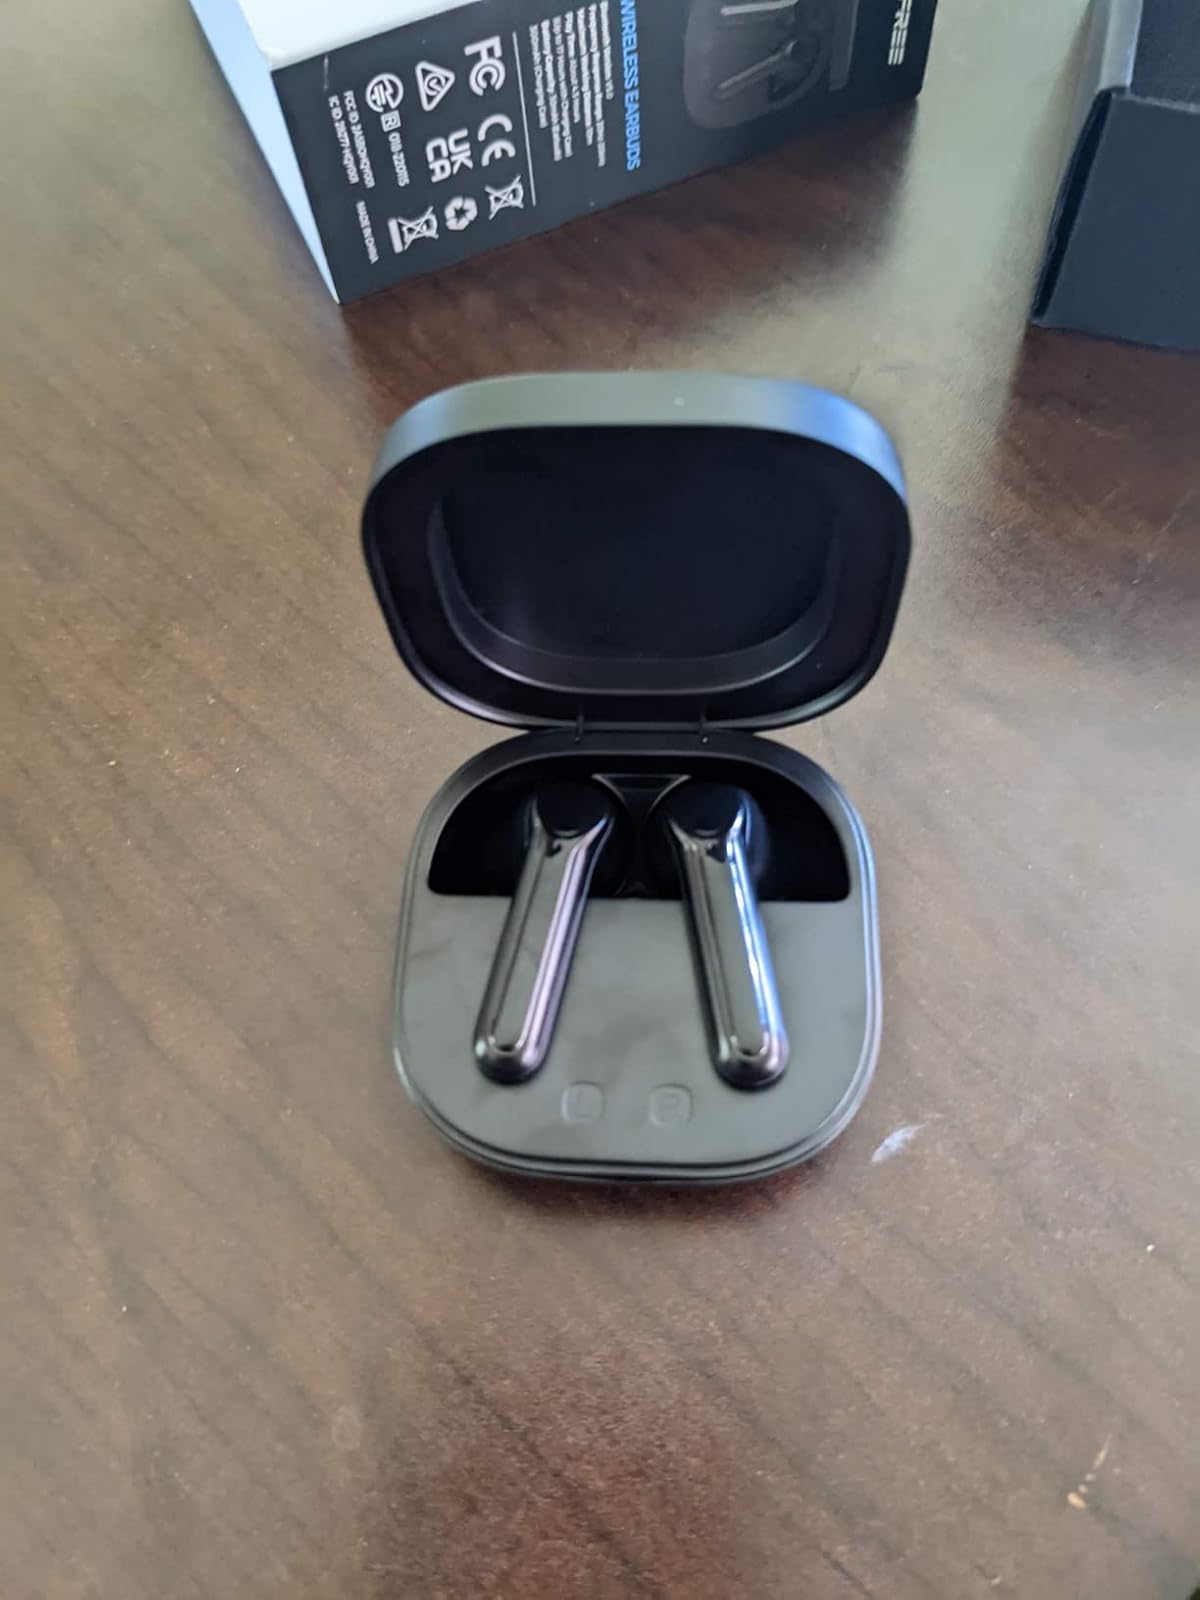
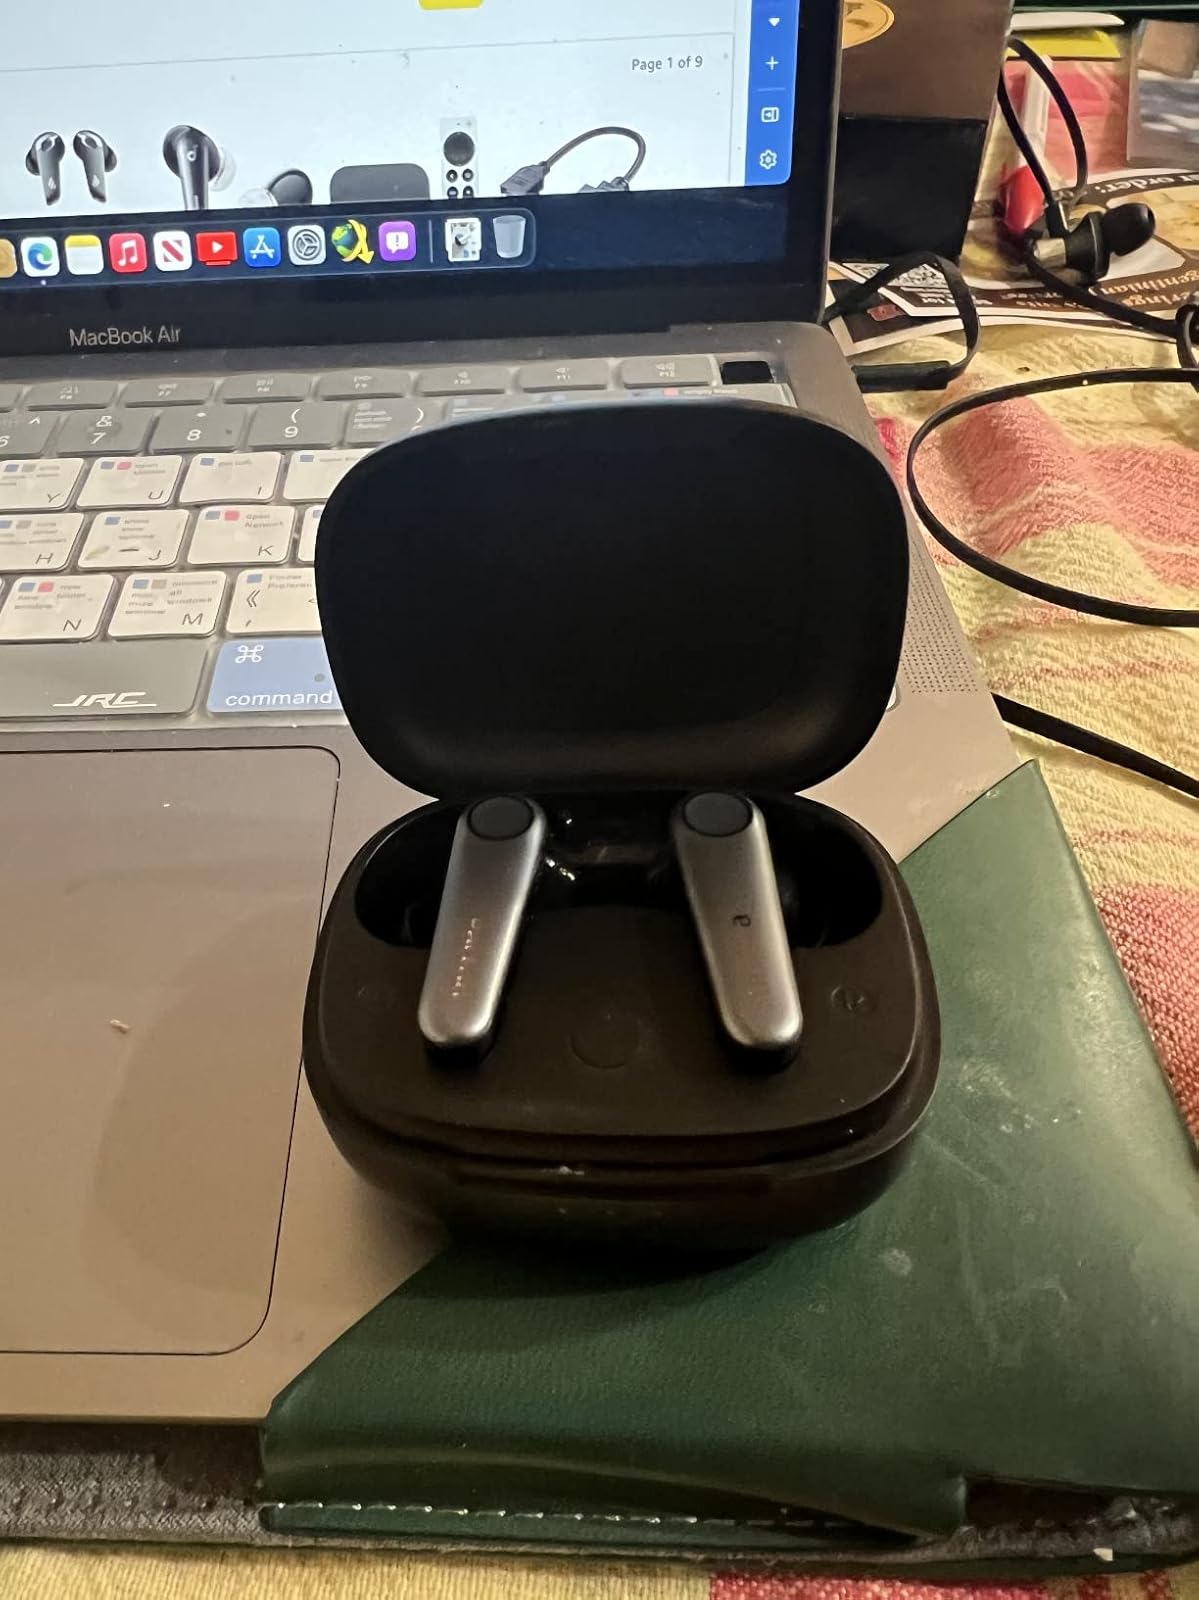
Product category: earbuds
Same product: no